Answer in natural language. Is green houseplant with dark pot (marked A) behind black octagonal side table (marked B)? Choose between the following options: yes or no
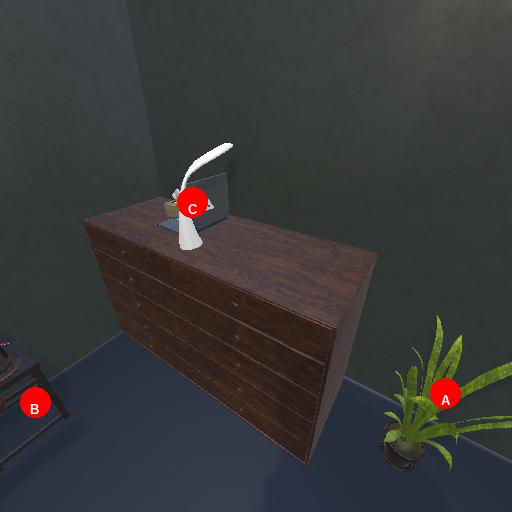
<answer>no</answer>